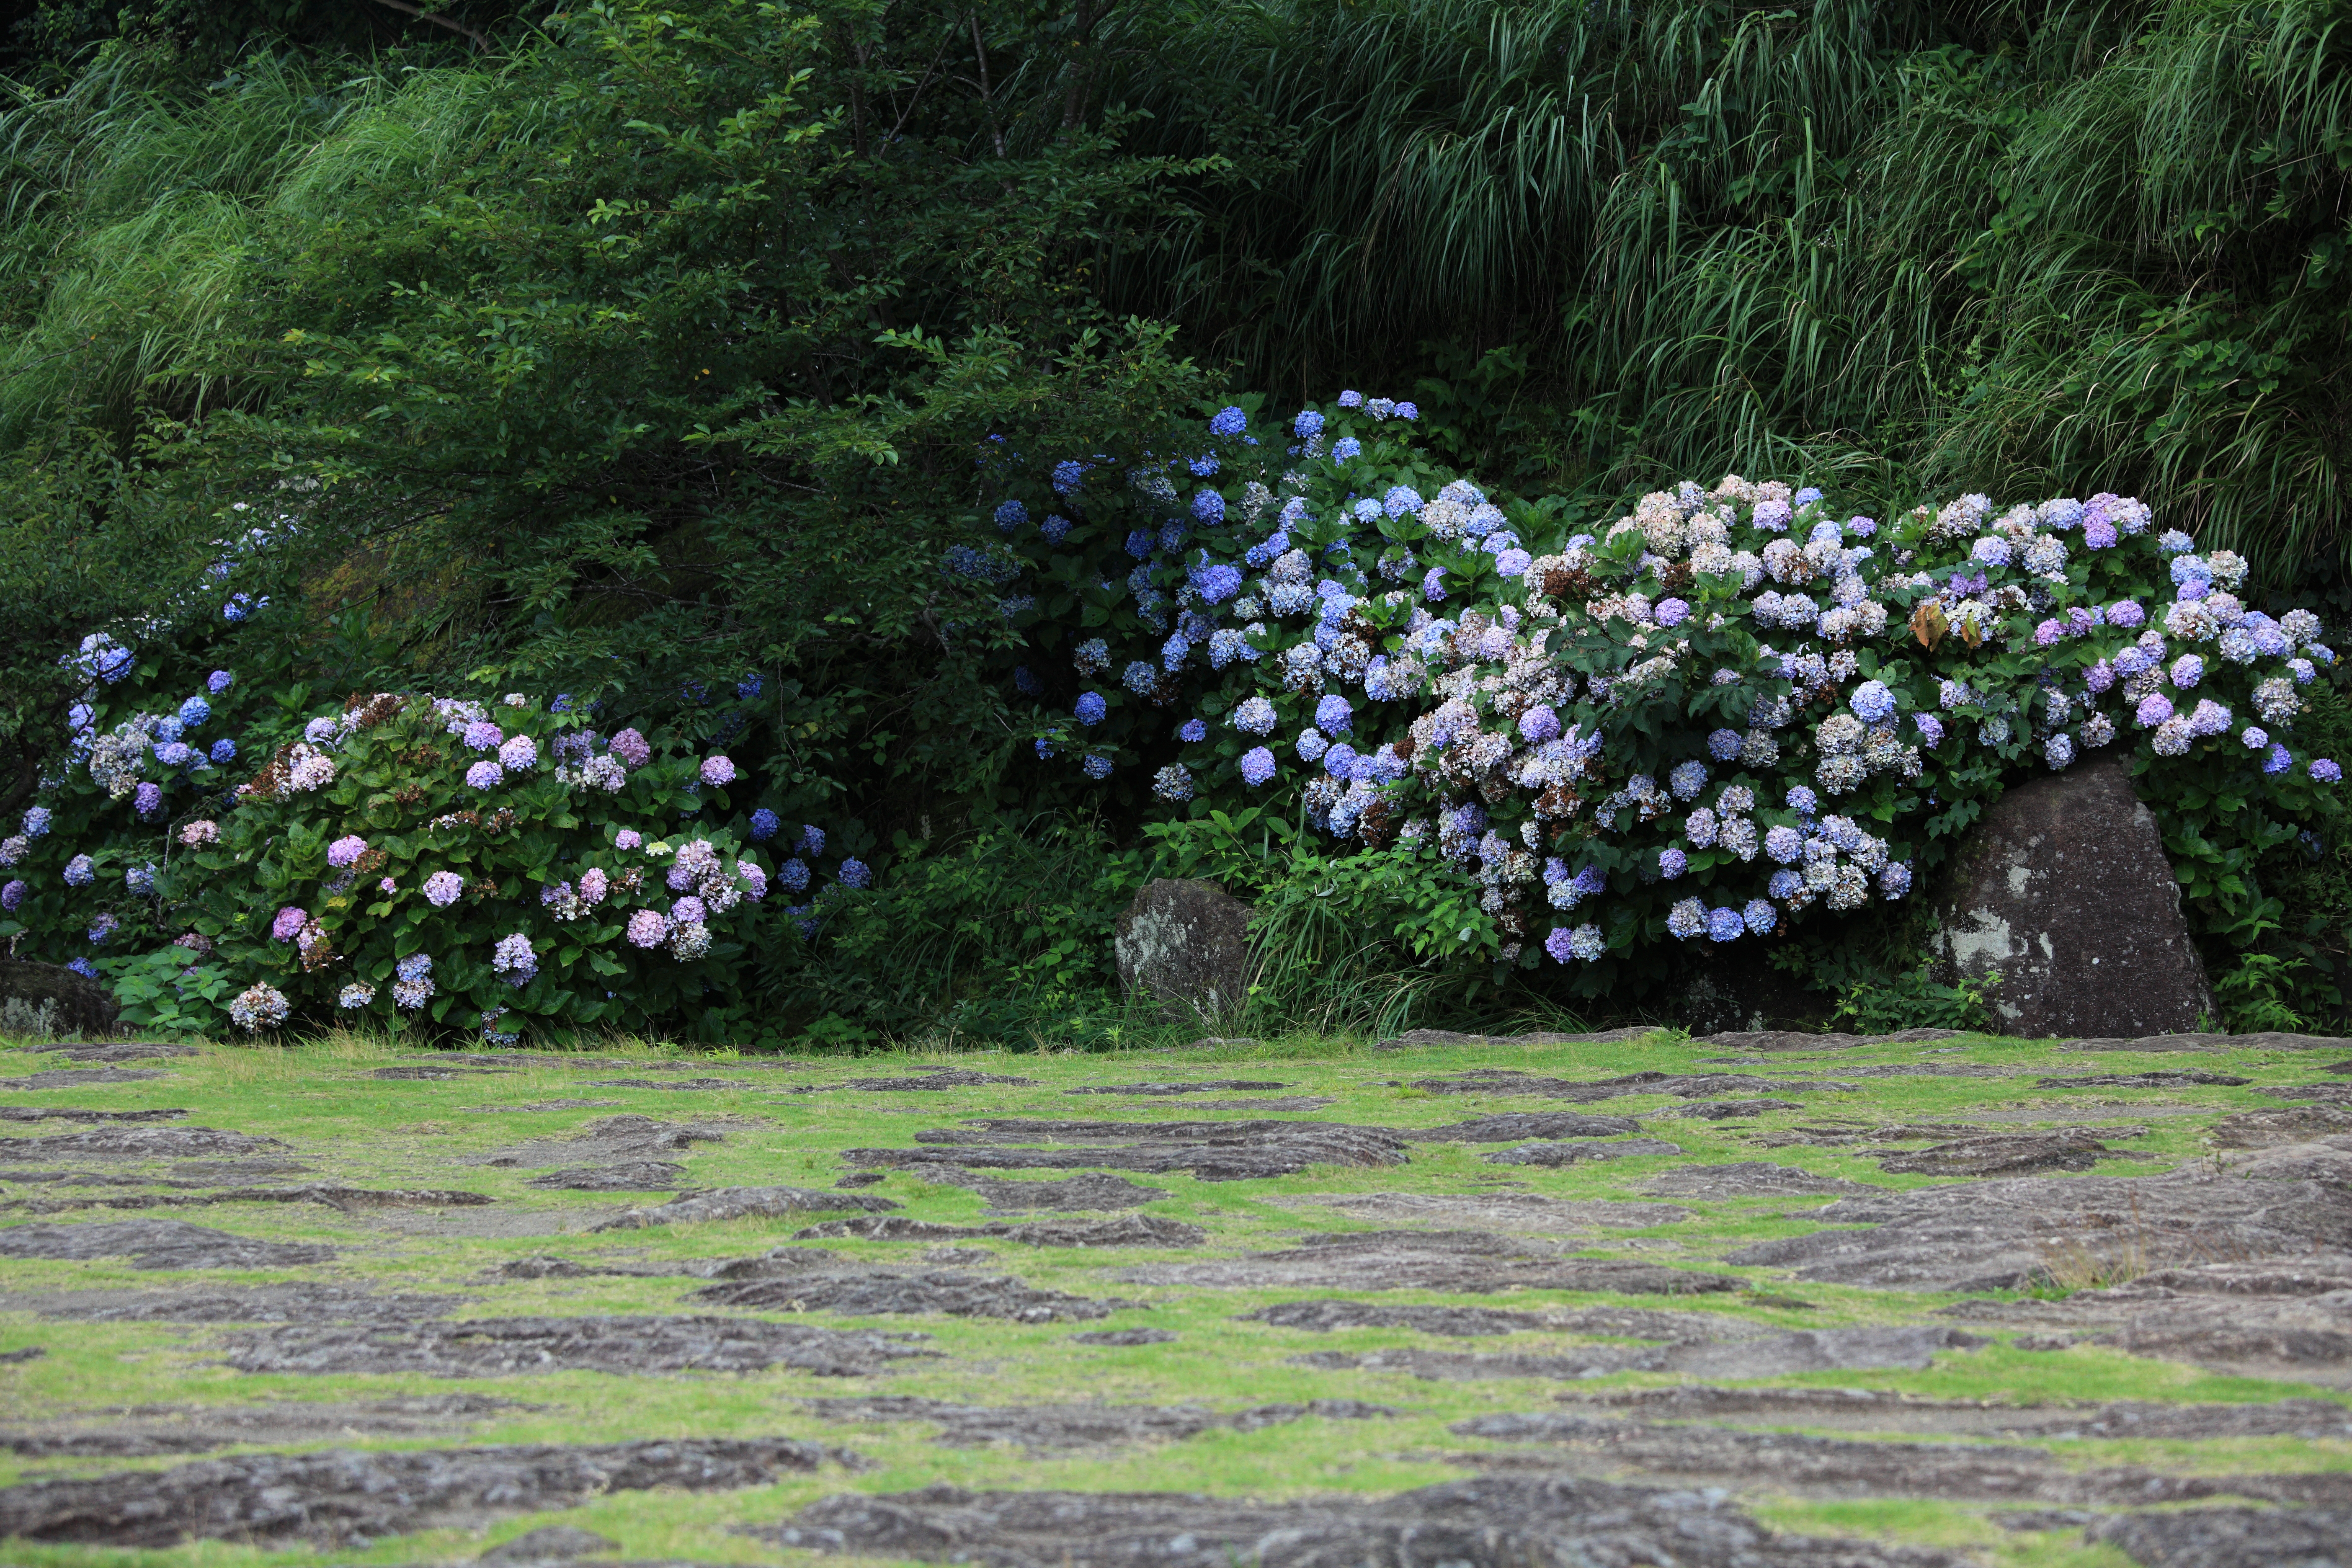
tree, blossom, plant, lawn, meadow, flower, high, botany, garden, flora, hydrangea, wildflower, shrub, 5d, hires, woodland, markii, hi, res, resolution, flowering plant, land plant